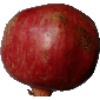
Label: pomegranate